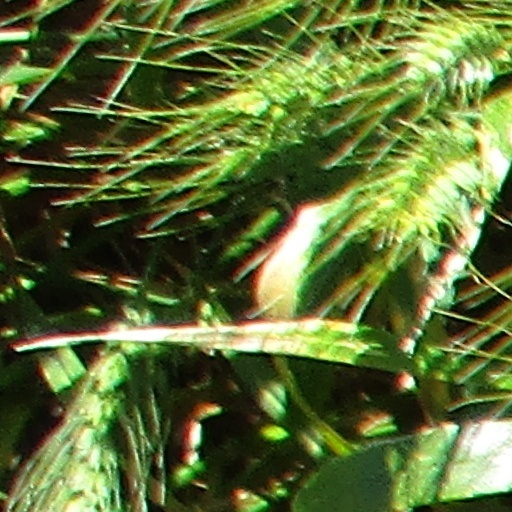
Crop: wheat